Time value of money

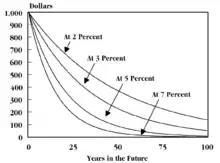
The present value of $1,000, 100 years into the future. Curves represent constant discount rates of 2%, 3%, 5%, and 7%.

The time value of money refers to the fact that there is normally a greater benefit to receiving a sum of money now rather than an identical sum later. It may be seen as an implication of the later-developed concept of time preference.